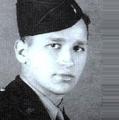
Age: 22